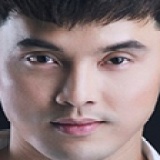
ca sĩ Ưng Hoàng Phúc